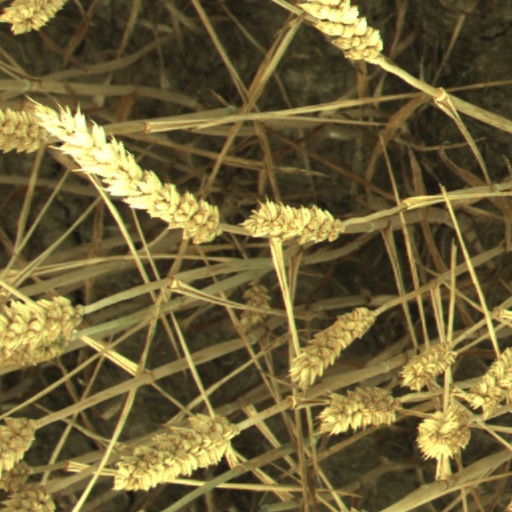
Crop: wheat